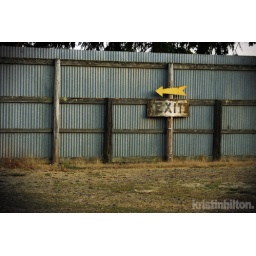
if only life were as simple as following street signs to get in the right direction.